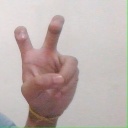
अक्षर: ई